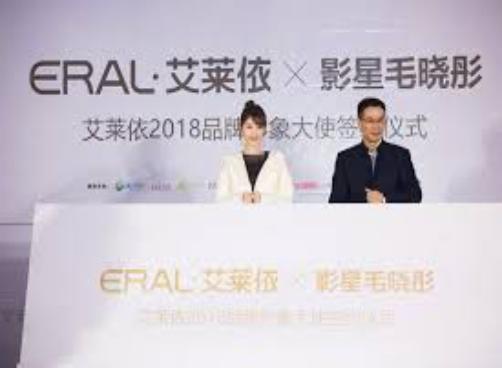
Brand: ERAL
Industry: Clothes